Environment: real
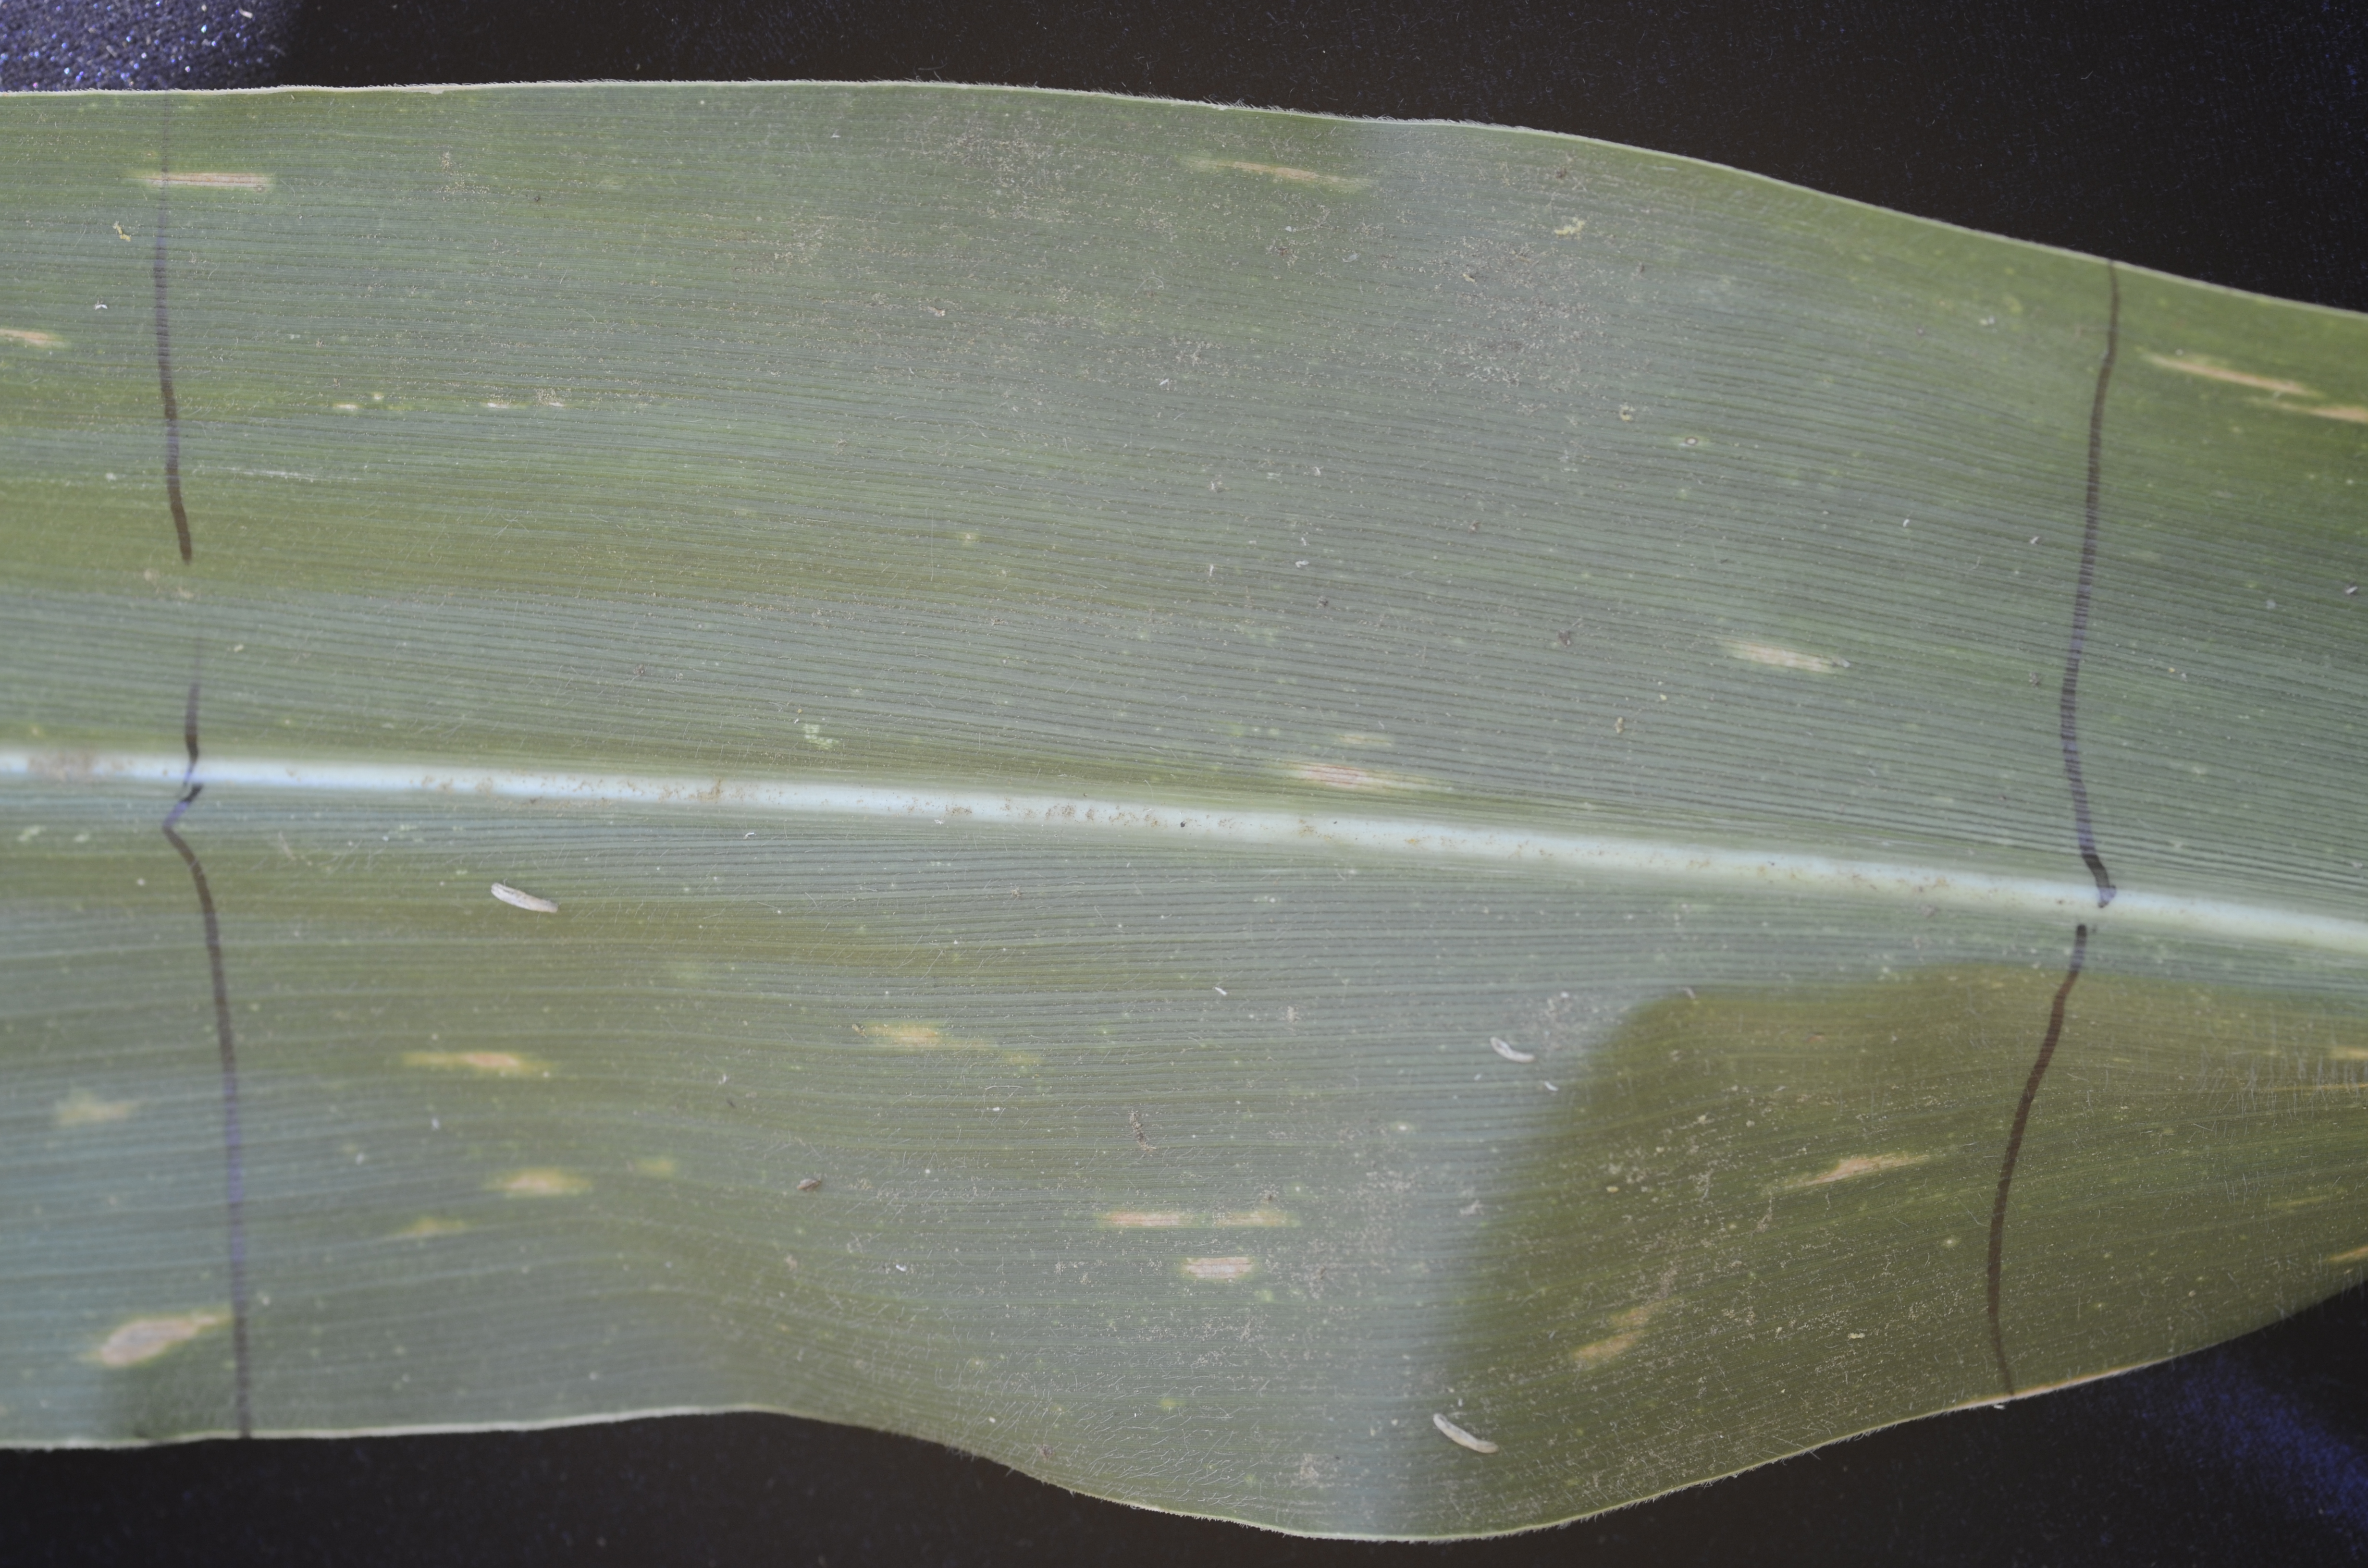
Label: gray_leaf_spot